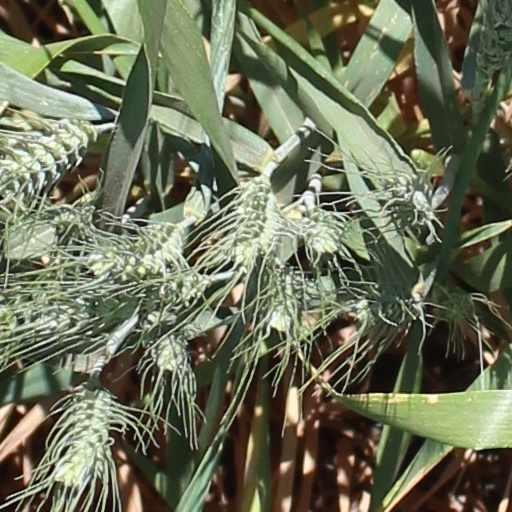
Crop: wheat